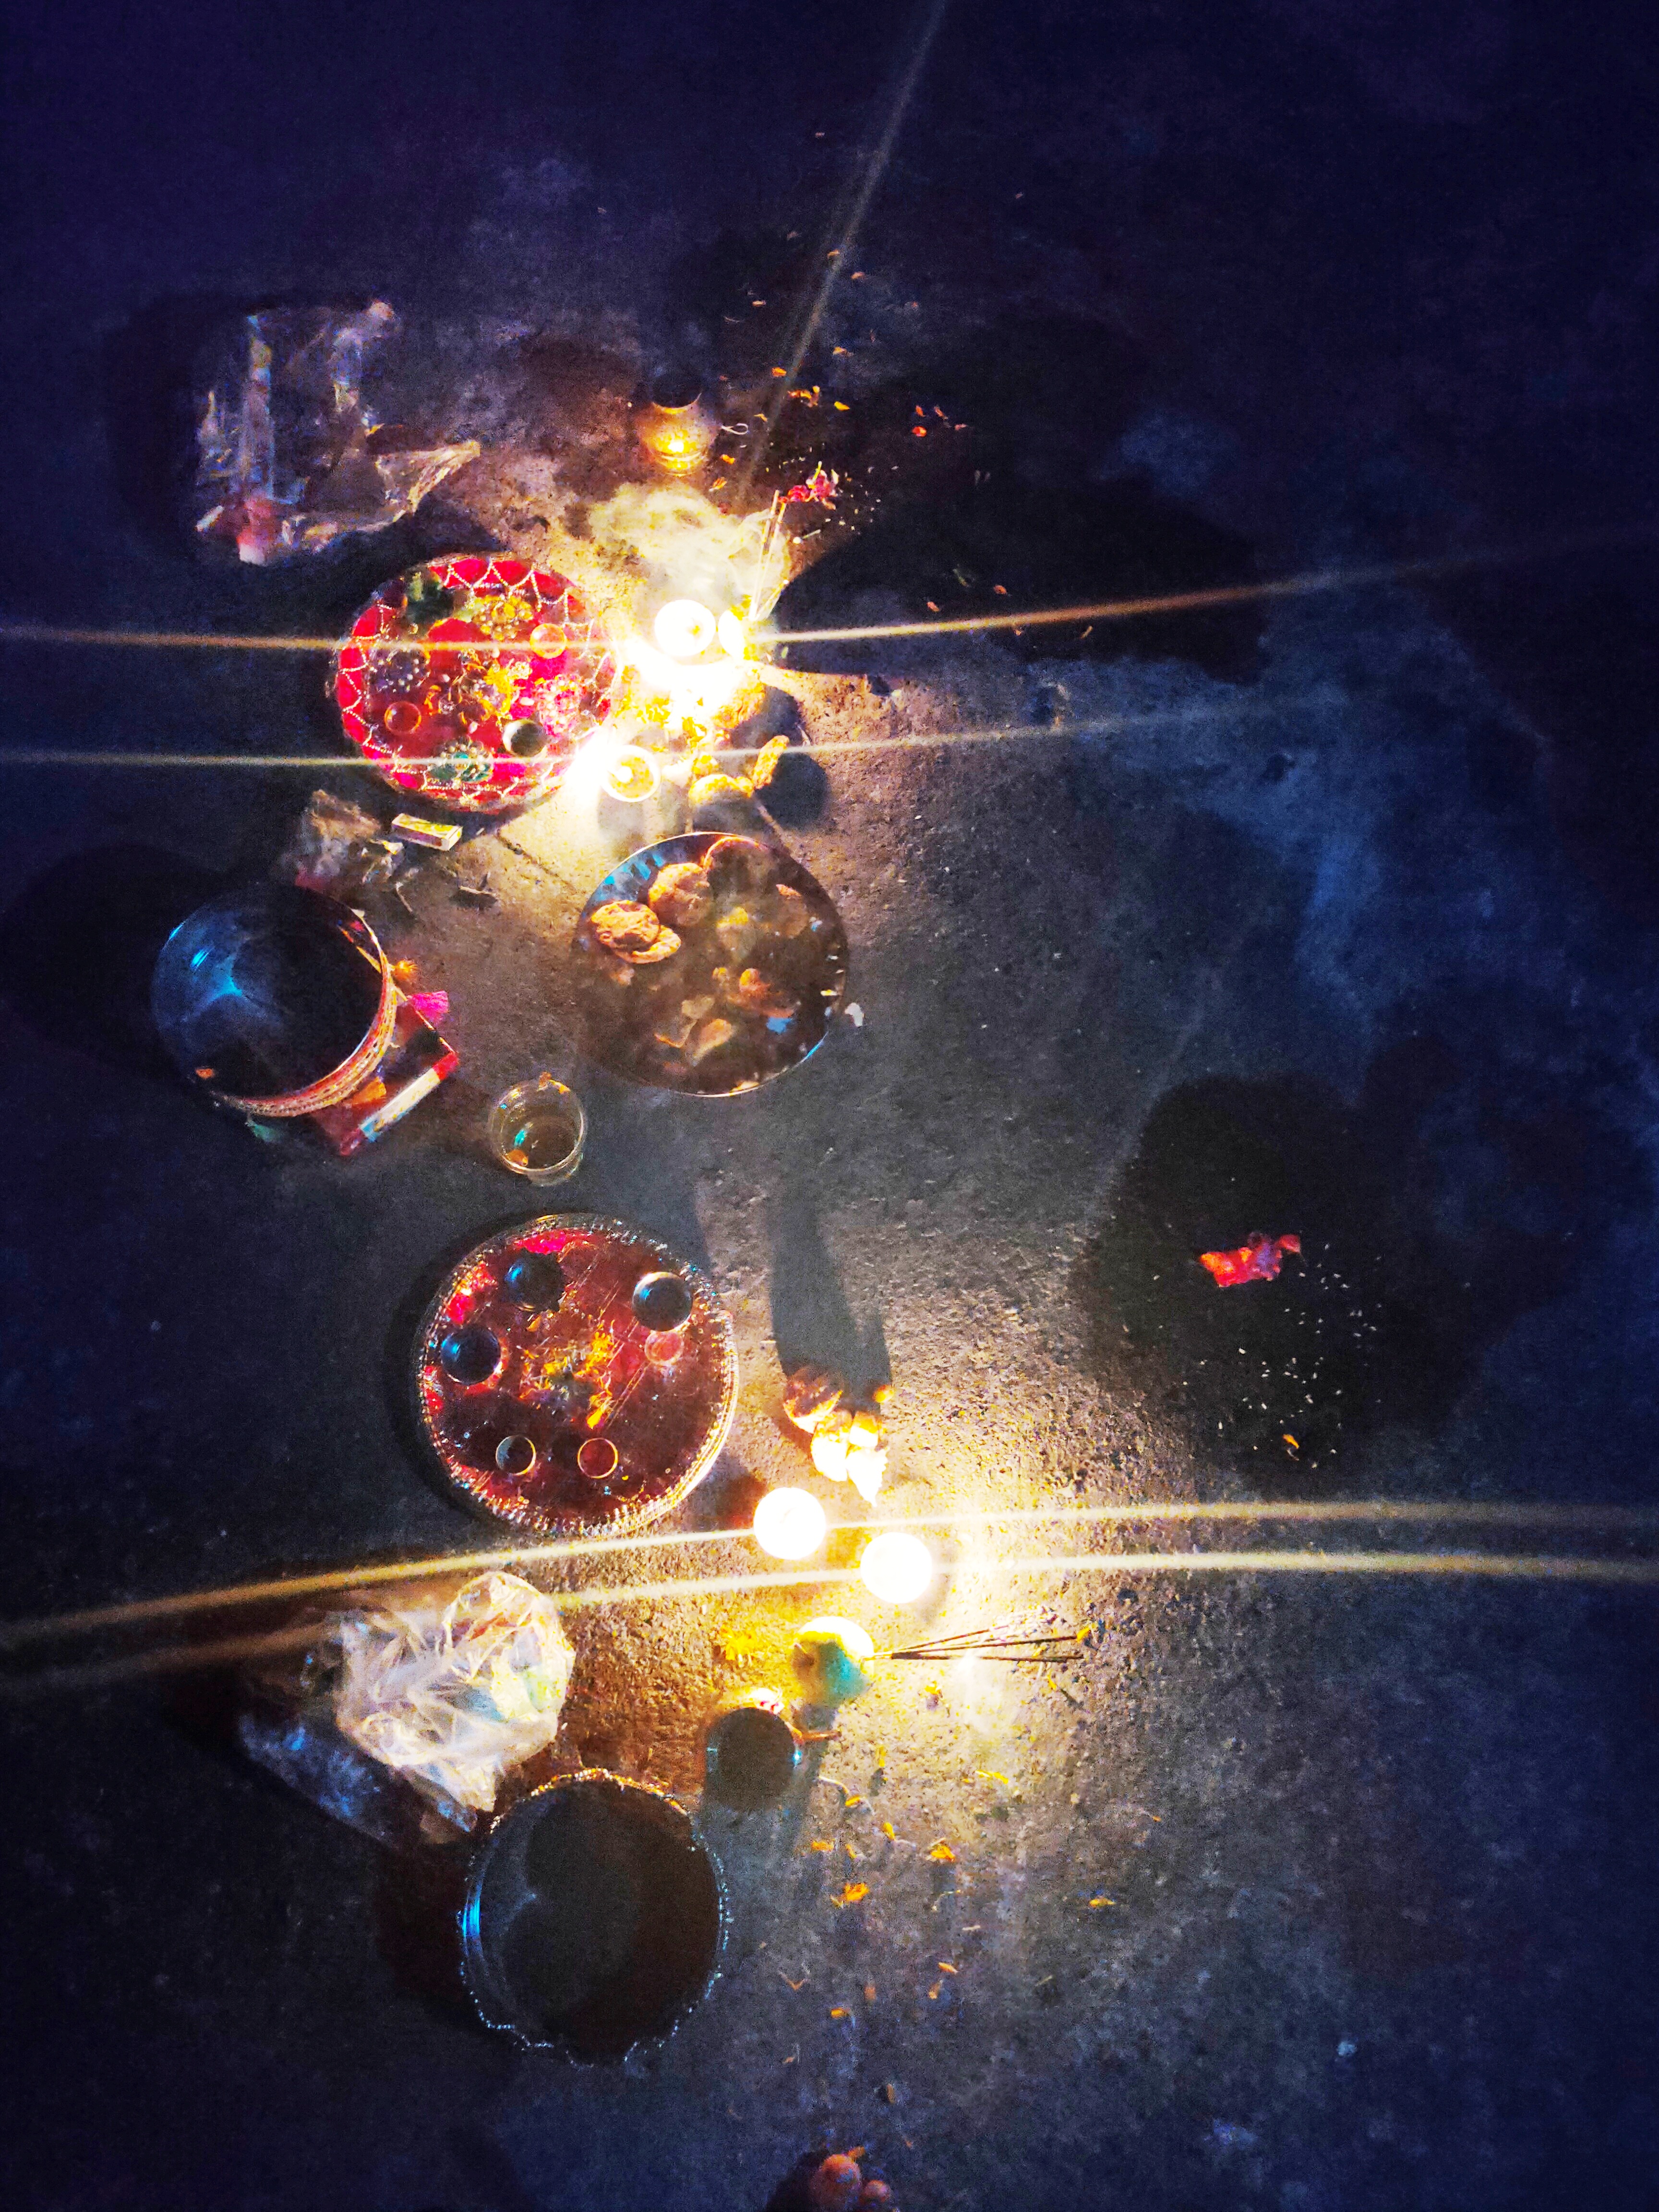
god, light, sky, space, world, night, graphics, graphic design, fractal art, games, art